Motorcycle helmet

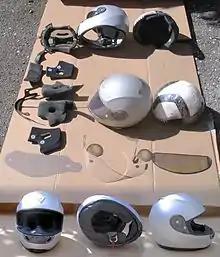
Helmet seen at different angles; At the bottom it is possible to see complete (with the exception of the visor); at the top is possible to see the different components that compose, Including the tear-off and an inner insert (colored) and anti-fog and light sensitive

Modern helmets are constructed from plastics. Premium price helmets are made with fiberglass reinforced with Kevlar or carbon fiber. They generally have fabric and foam interiors for both comfort and protection. Motorcycle helmets are generally designed to distort in a crash (thus expending the energy otherwise destined for the wearer's skull), so they provide little protection at the site of their first impact, but continued protection over the remainder of the helmet.